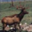
Label: deer